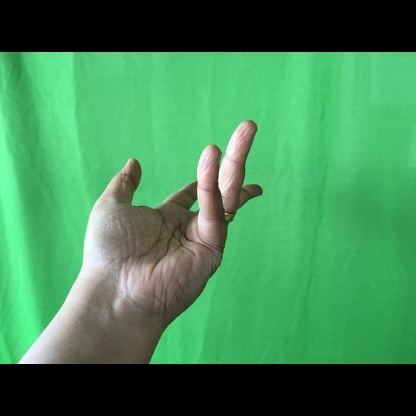
Mudra: Alapadmam